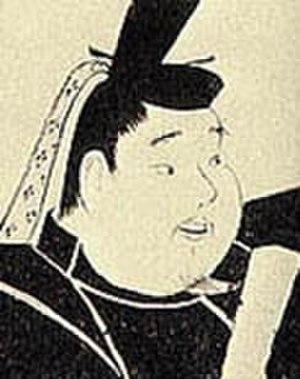
Taira no Munemori était le fils et héritier de Taira no Kiyomori, et l'un des commandants en chef du clan Taira durant la guerre de Gempei.